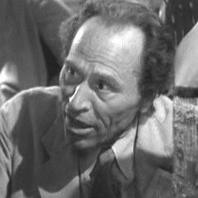
Age: 55